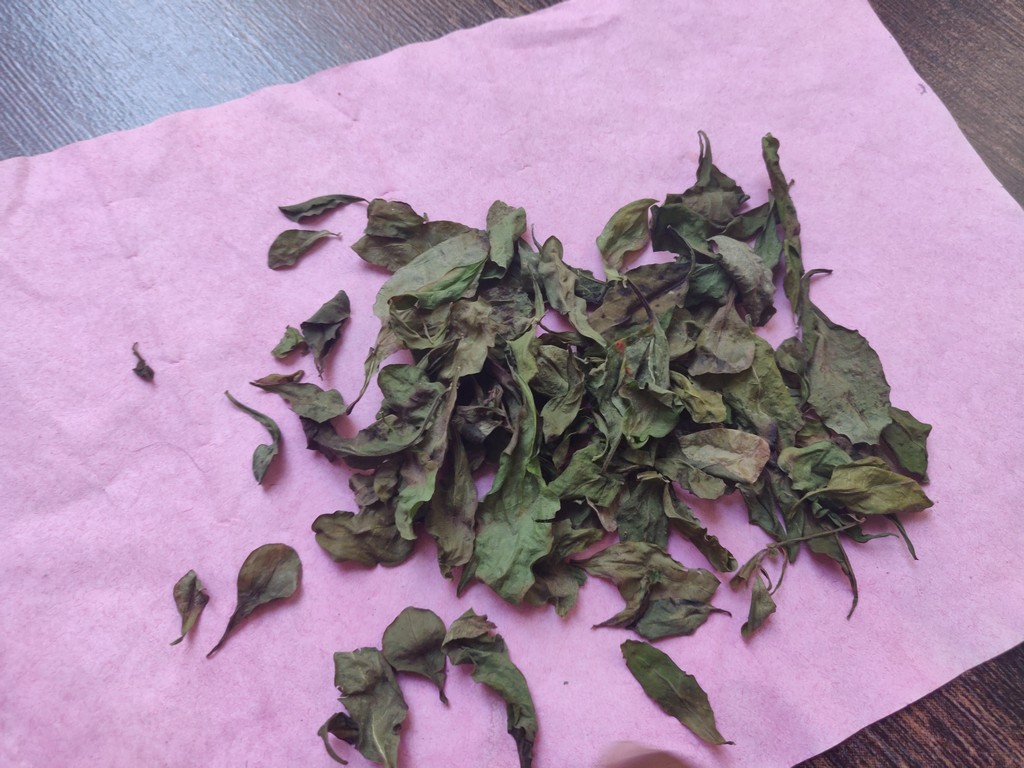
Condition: Dried
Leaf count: multiple
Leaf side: unknown